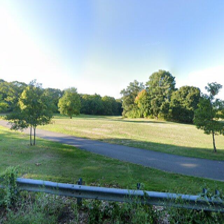
Label: streetView